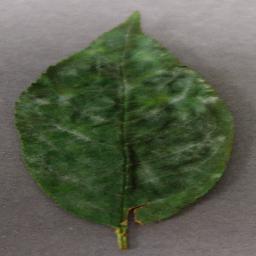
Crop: cherry
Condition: (including_sour)_powdery_mildew